Currarino syndrome

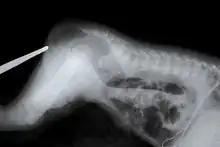
An X-ray showing Imperforate anus

Currarino syndrome is an inherited congenital disorder where either the sacrum (the fused vertebrae forming the back of the pelvis) is not formed properly, or there is a mass in the presacral space in front of the sacrum, and there are malformations of the anus or rectum. It occurs in approximately 1 in 100,000 people.